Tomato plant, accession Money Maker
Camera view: horizontal (90 deg, fisheye); turntable rotation: 330 degrees
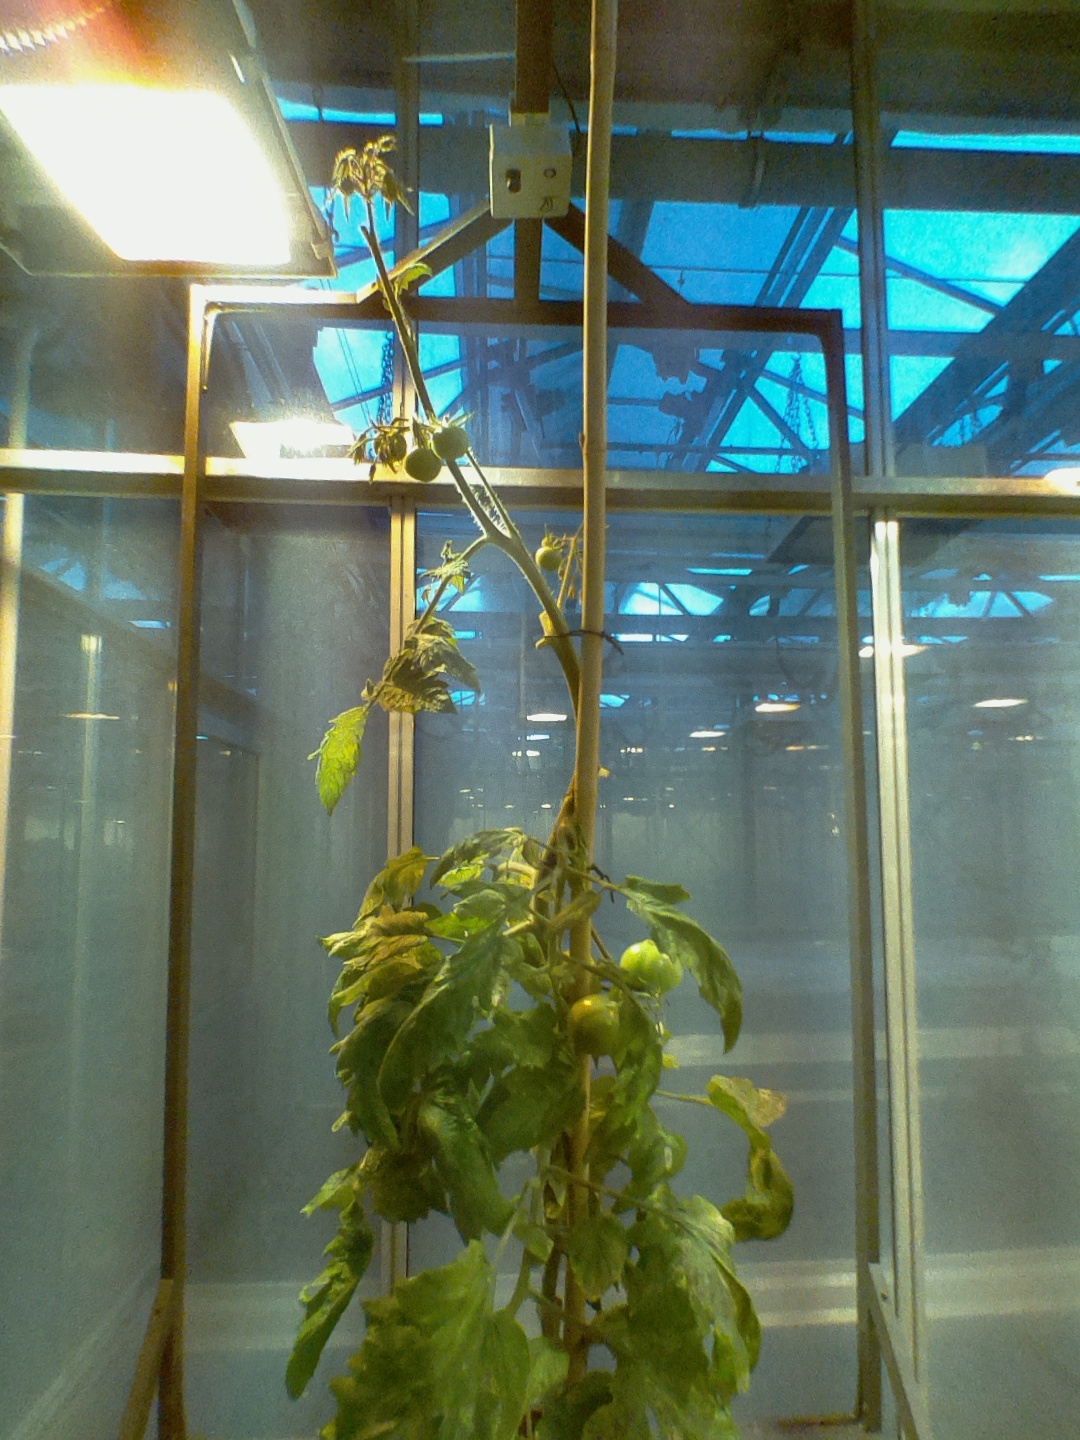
BBCH growth stage 76: 60%-70% of final fruit size